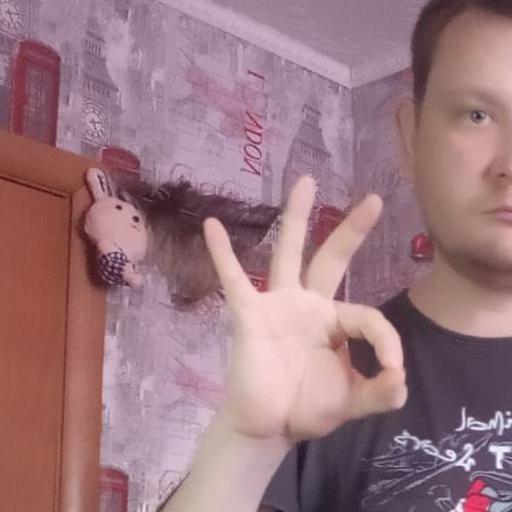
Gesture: ok